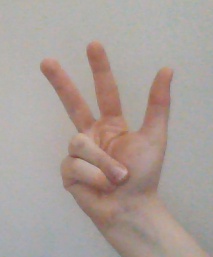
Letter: al